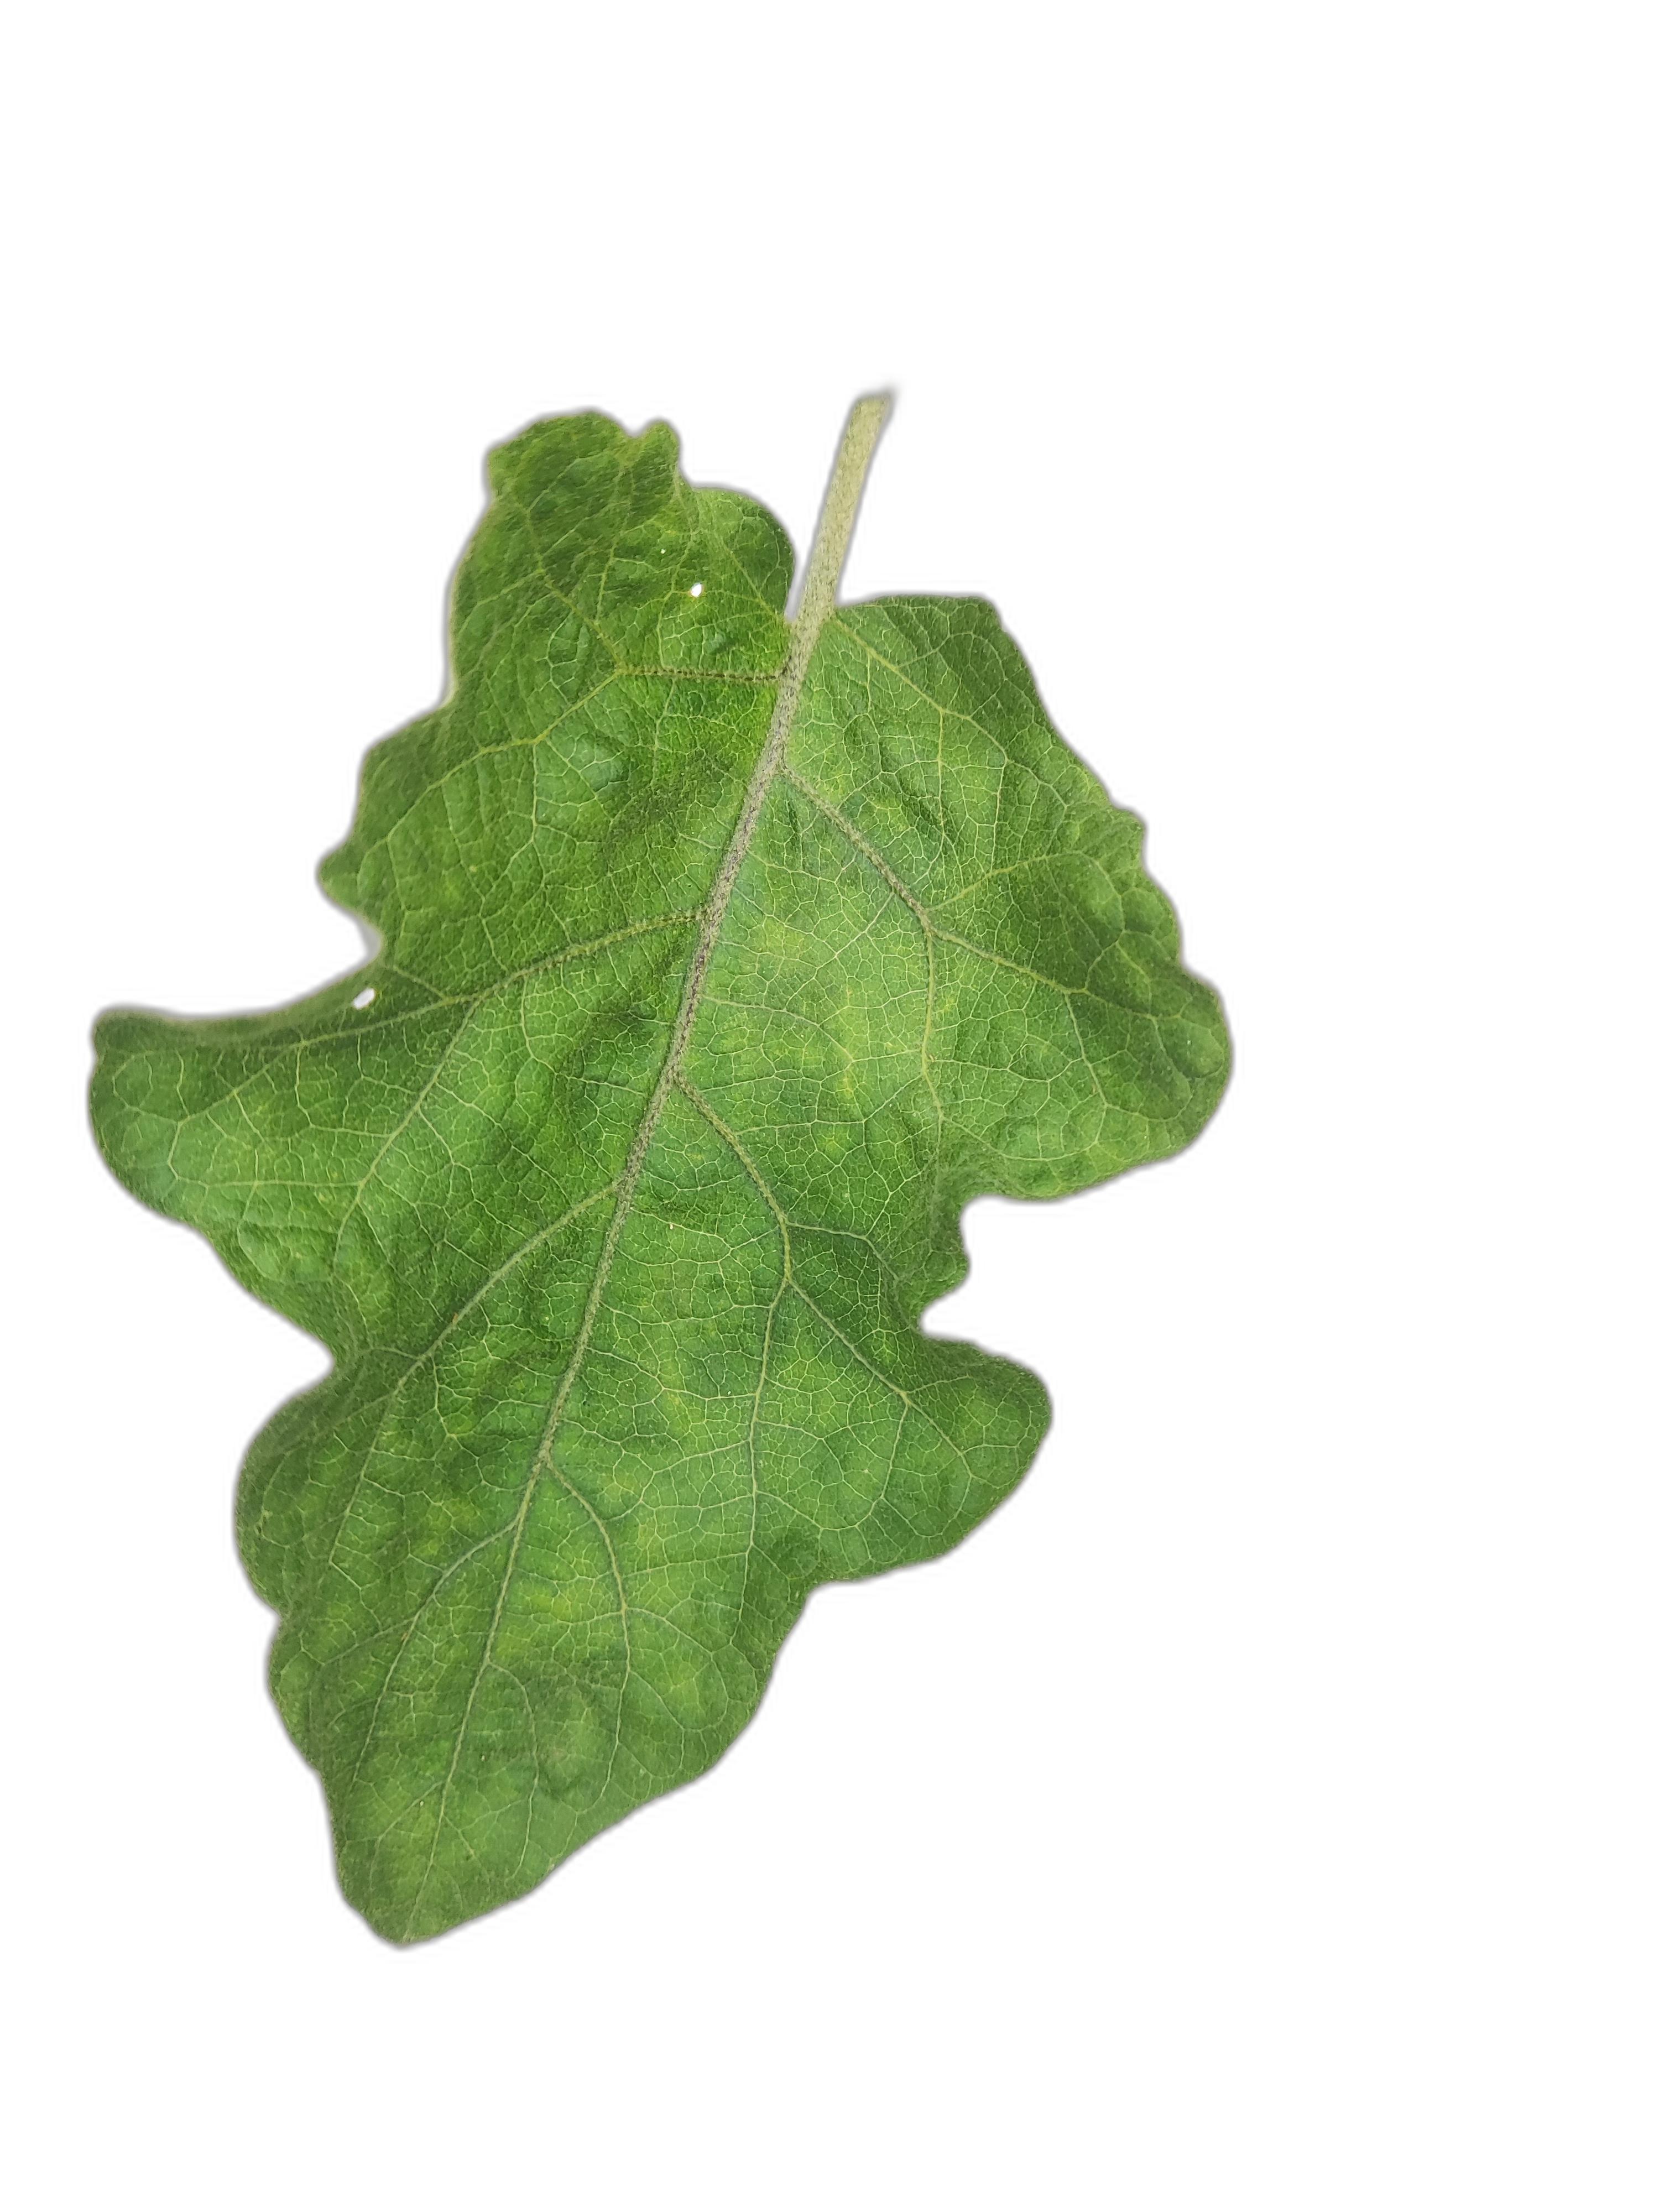
Label: Healthy Leaf